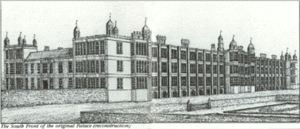
Holdenby House est une maison de campagne située dans le Northamptonshire, quelquefois prononcée et écrite Holmby. Elle est située dans la paroisse d'Holdenby, six miles au nord-ouest de Northampton et tout près d'Althorp.